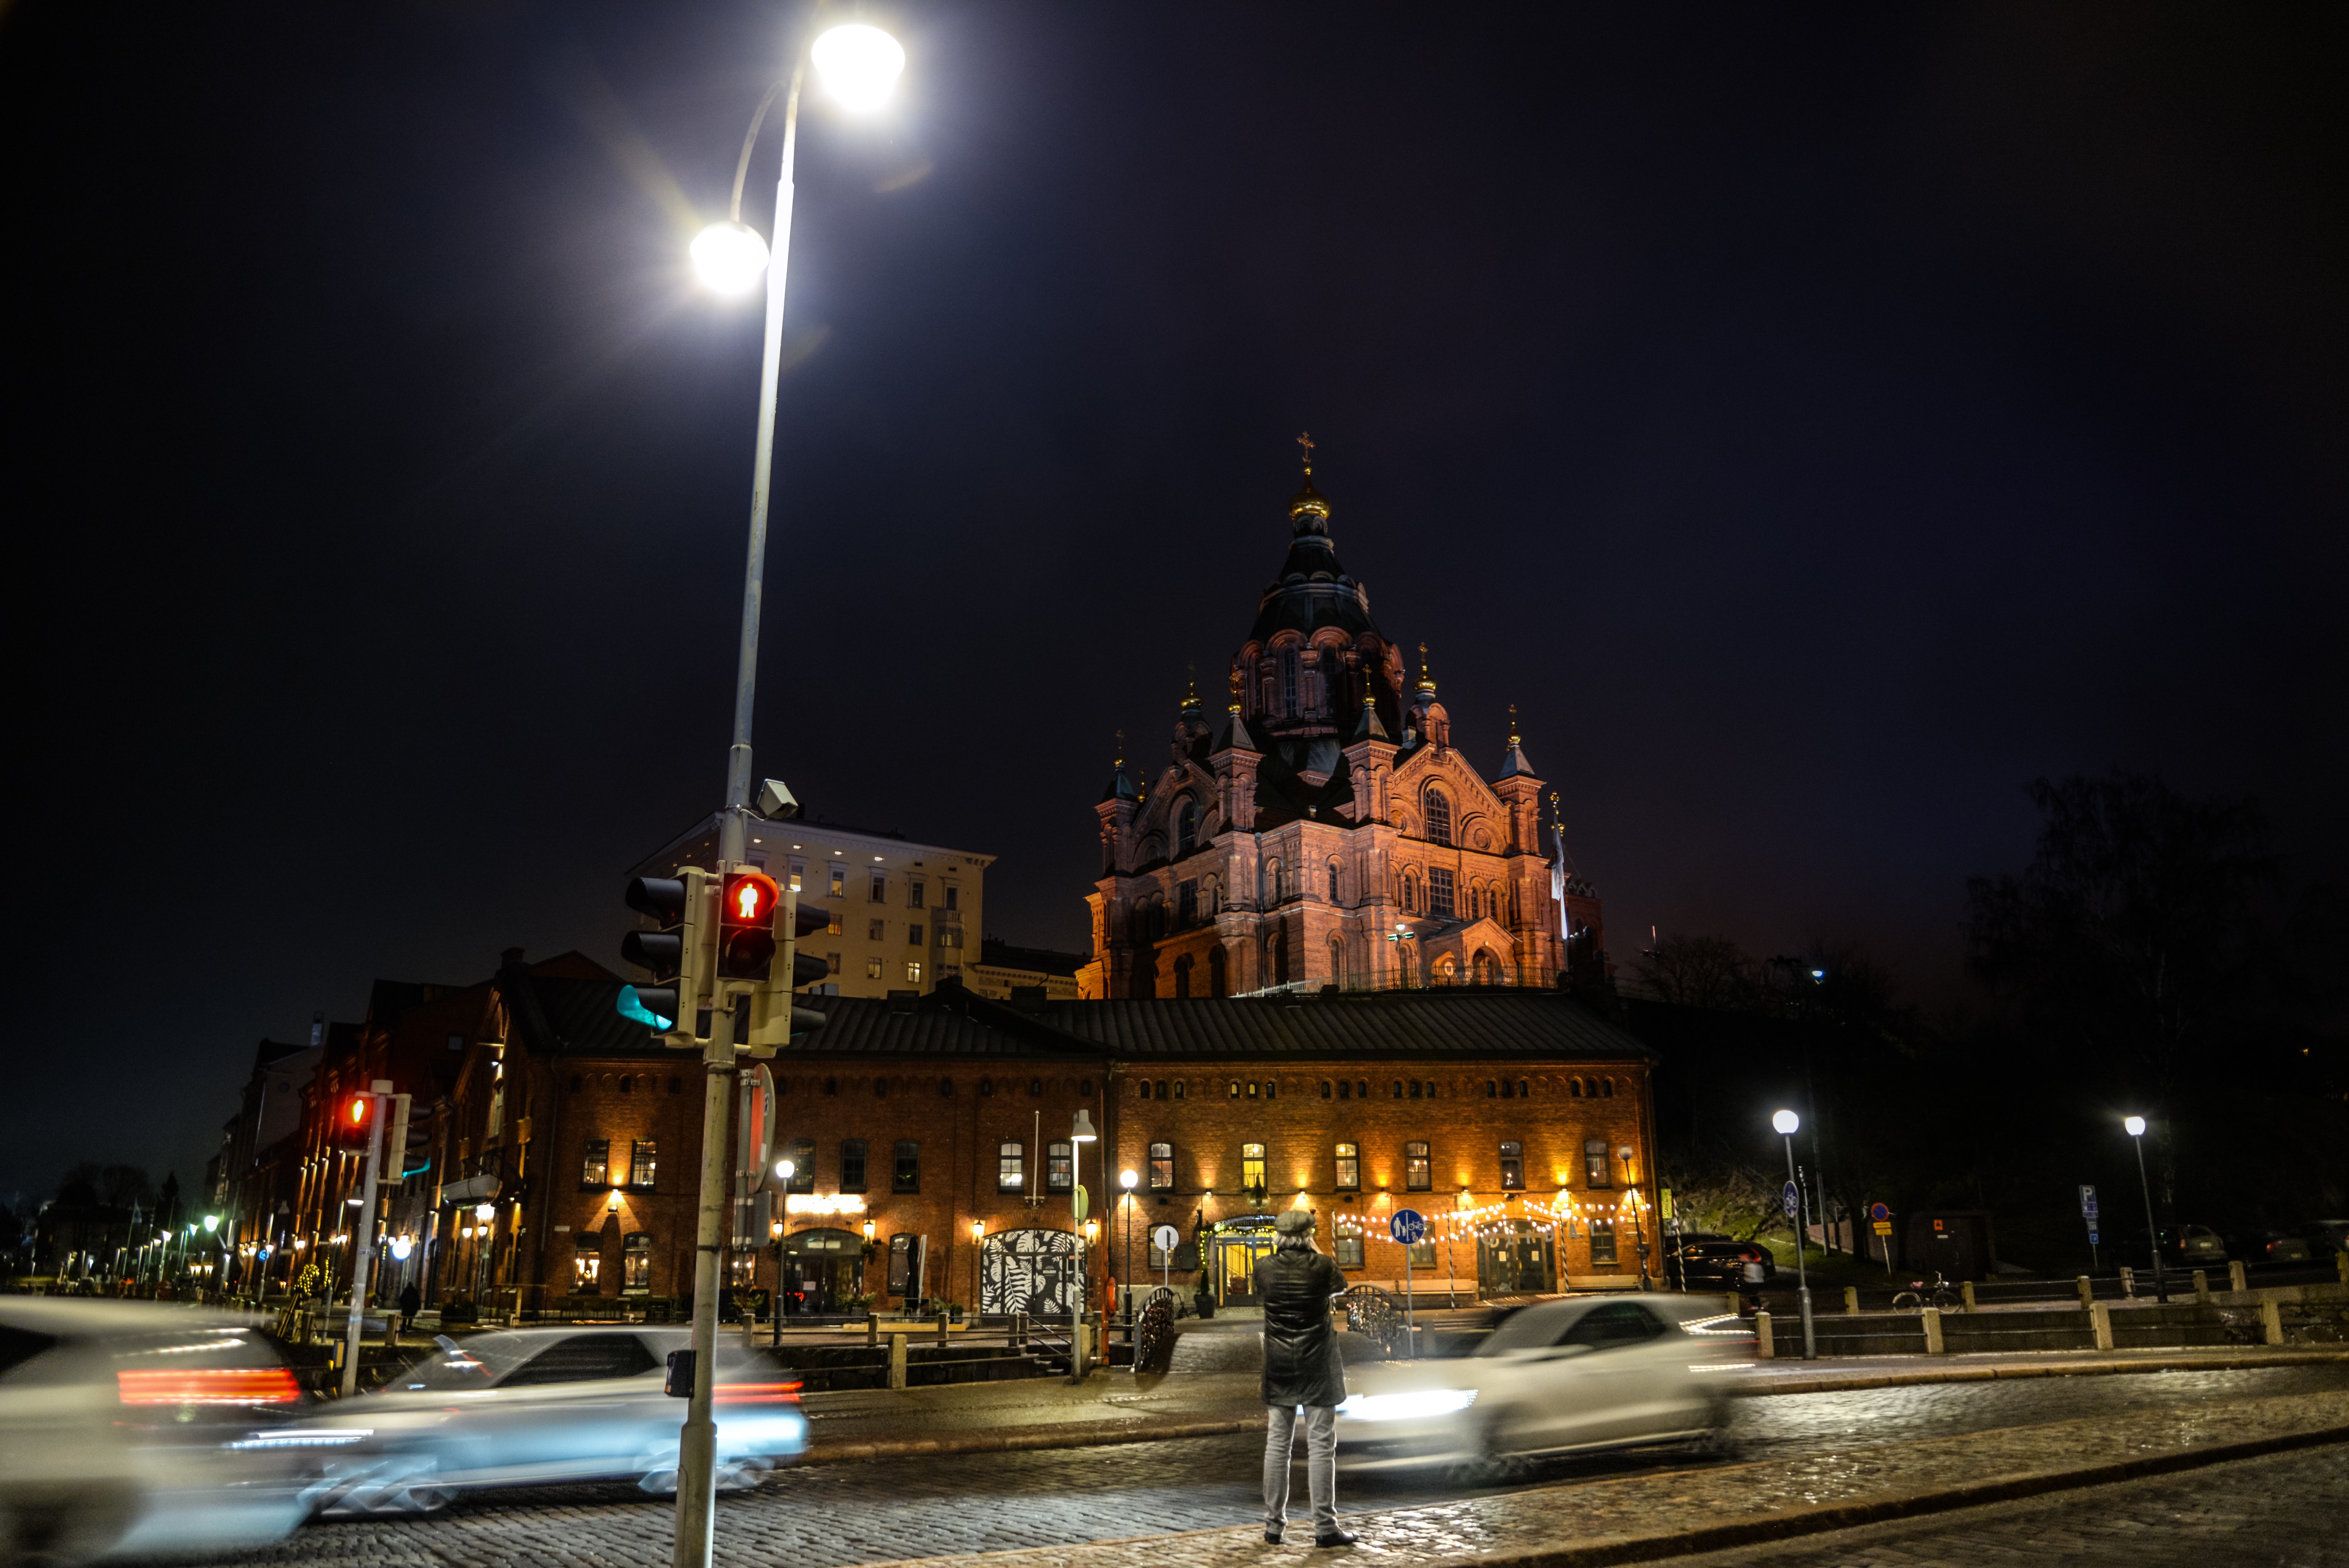
night, landmark, sky, light, city, lighting, architecture, urban area, town, building, street light, metropolis, light fixture, midnight, darkness, infrastructure, metropolitan area, evening, spire, street, tourist attraction, place of worship, town square, church, downtown, cloud, basilica, road, tourism, tower, winter